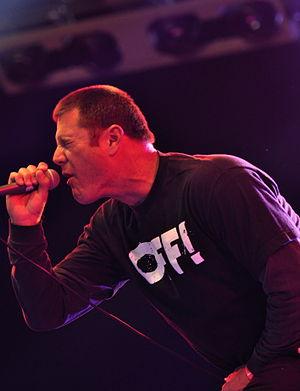
Pulley est un groupe de punk rock américain, originaire de Simi Valley, en Californie. Pulley joue une musique rapide et puissante ou plus slow-punk.
Scott David Radinsky est un joueur lanceur gaucher de baseball qui évolue dans la Ligue majeure de baseball de 1990 à 2001. Il est instructeur chez les Indians de Cleveland de 2010 à août 2012.